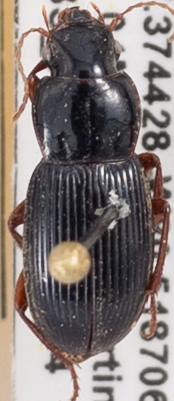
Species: Harpalus spadiceus
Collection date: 2021-05-04
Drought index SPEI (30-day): -0.612
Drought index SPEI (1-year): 1.25
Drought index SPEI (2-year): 1.45